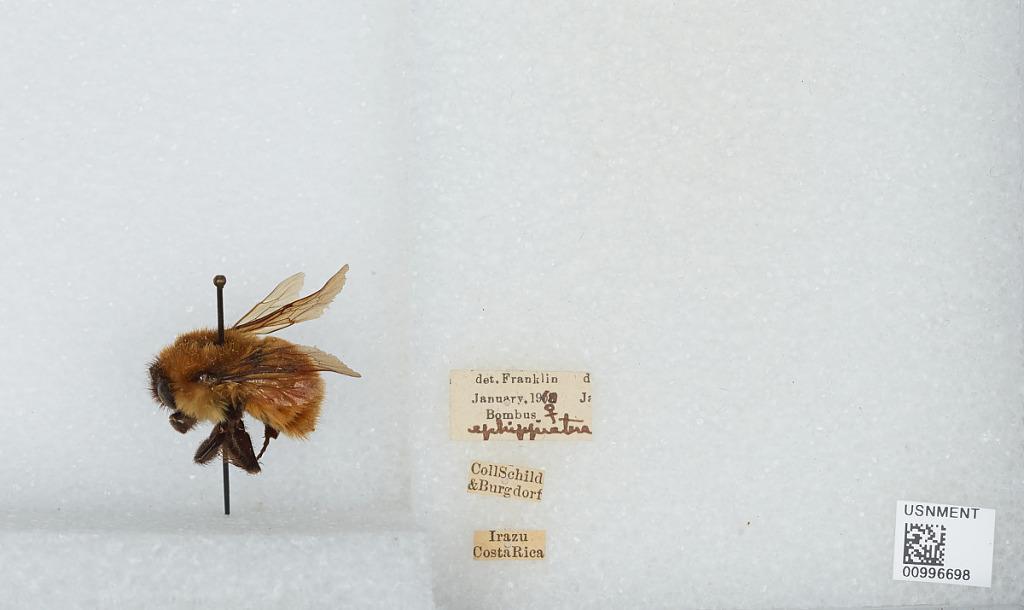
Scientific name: Bombus (Pyrobombus) ephippiatus (Say)
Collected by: Schild & Burgdorf
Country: Costa Rica
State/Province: Cartago
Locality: Irazu Volcano
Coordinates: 9.9792, -83.8525
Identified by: Franklin